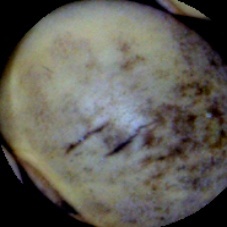
Label: Spotted